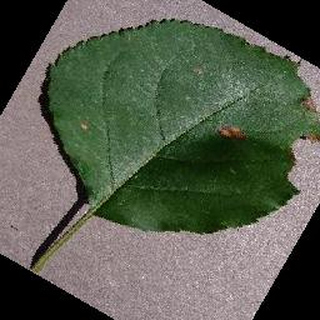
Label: apple_black_rot